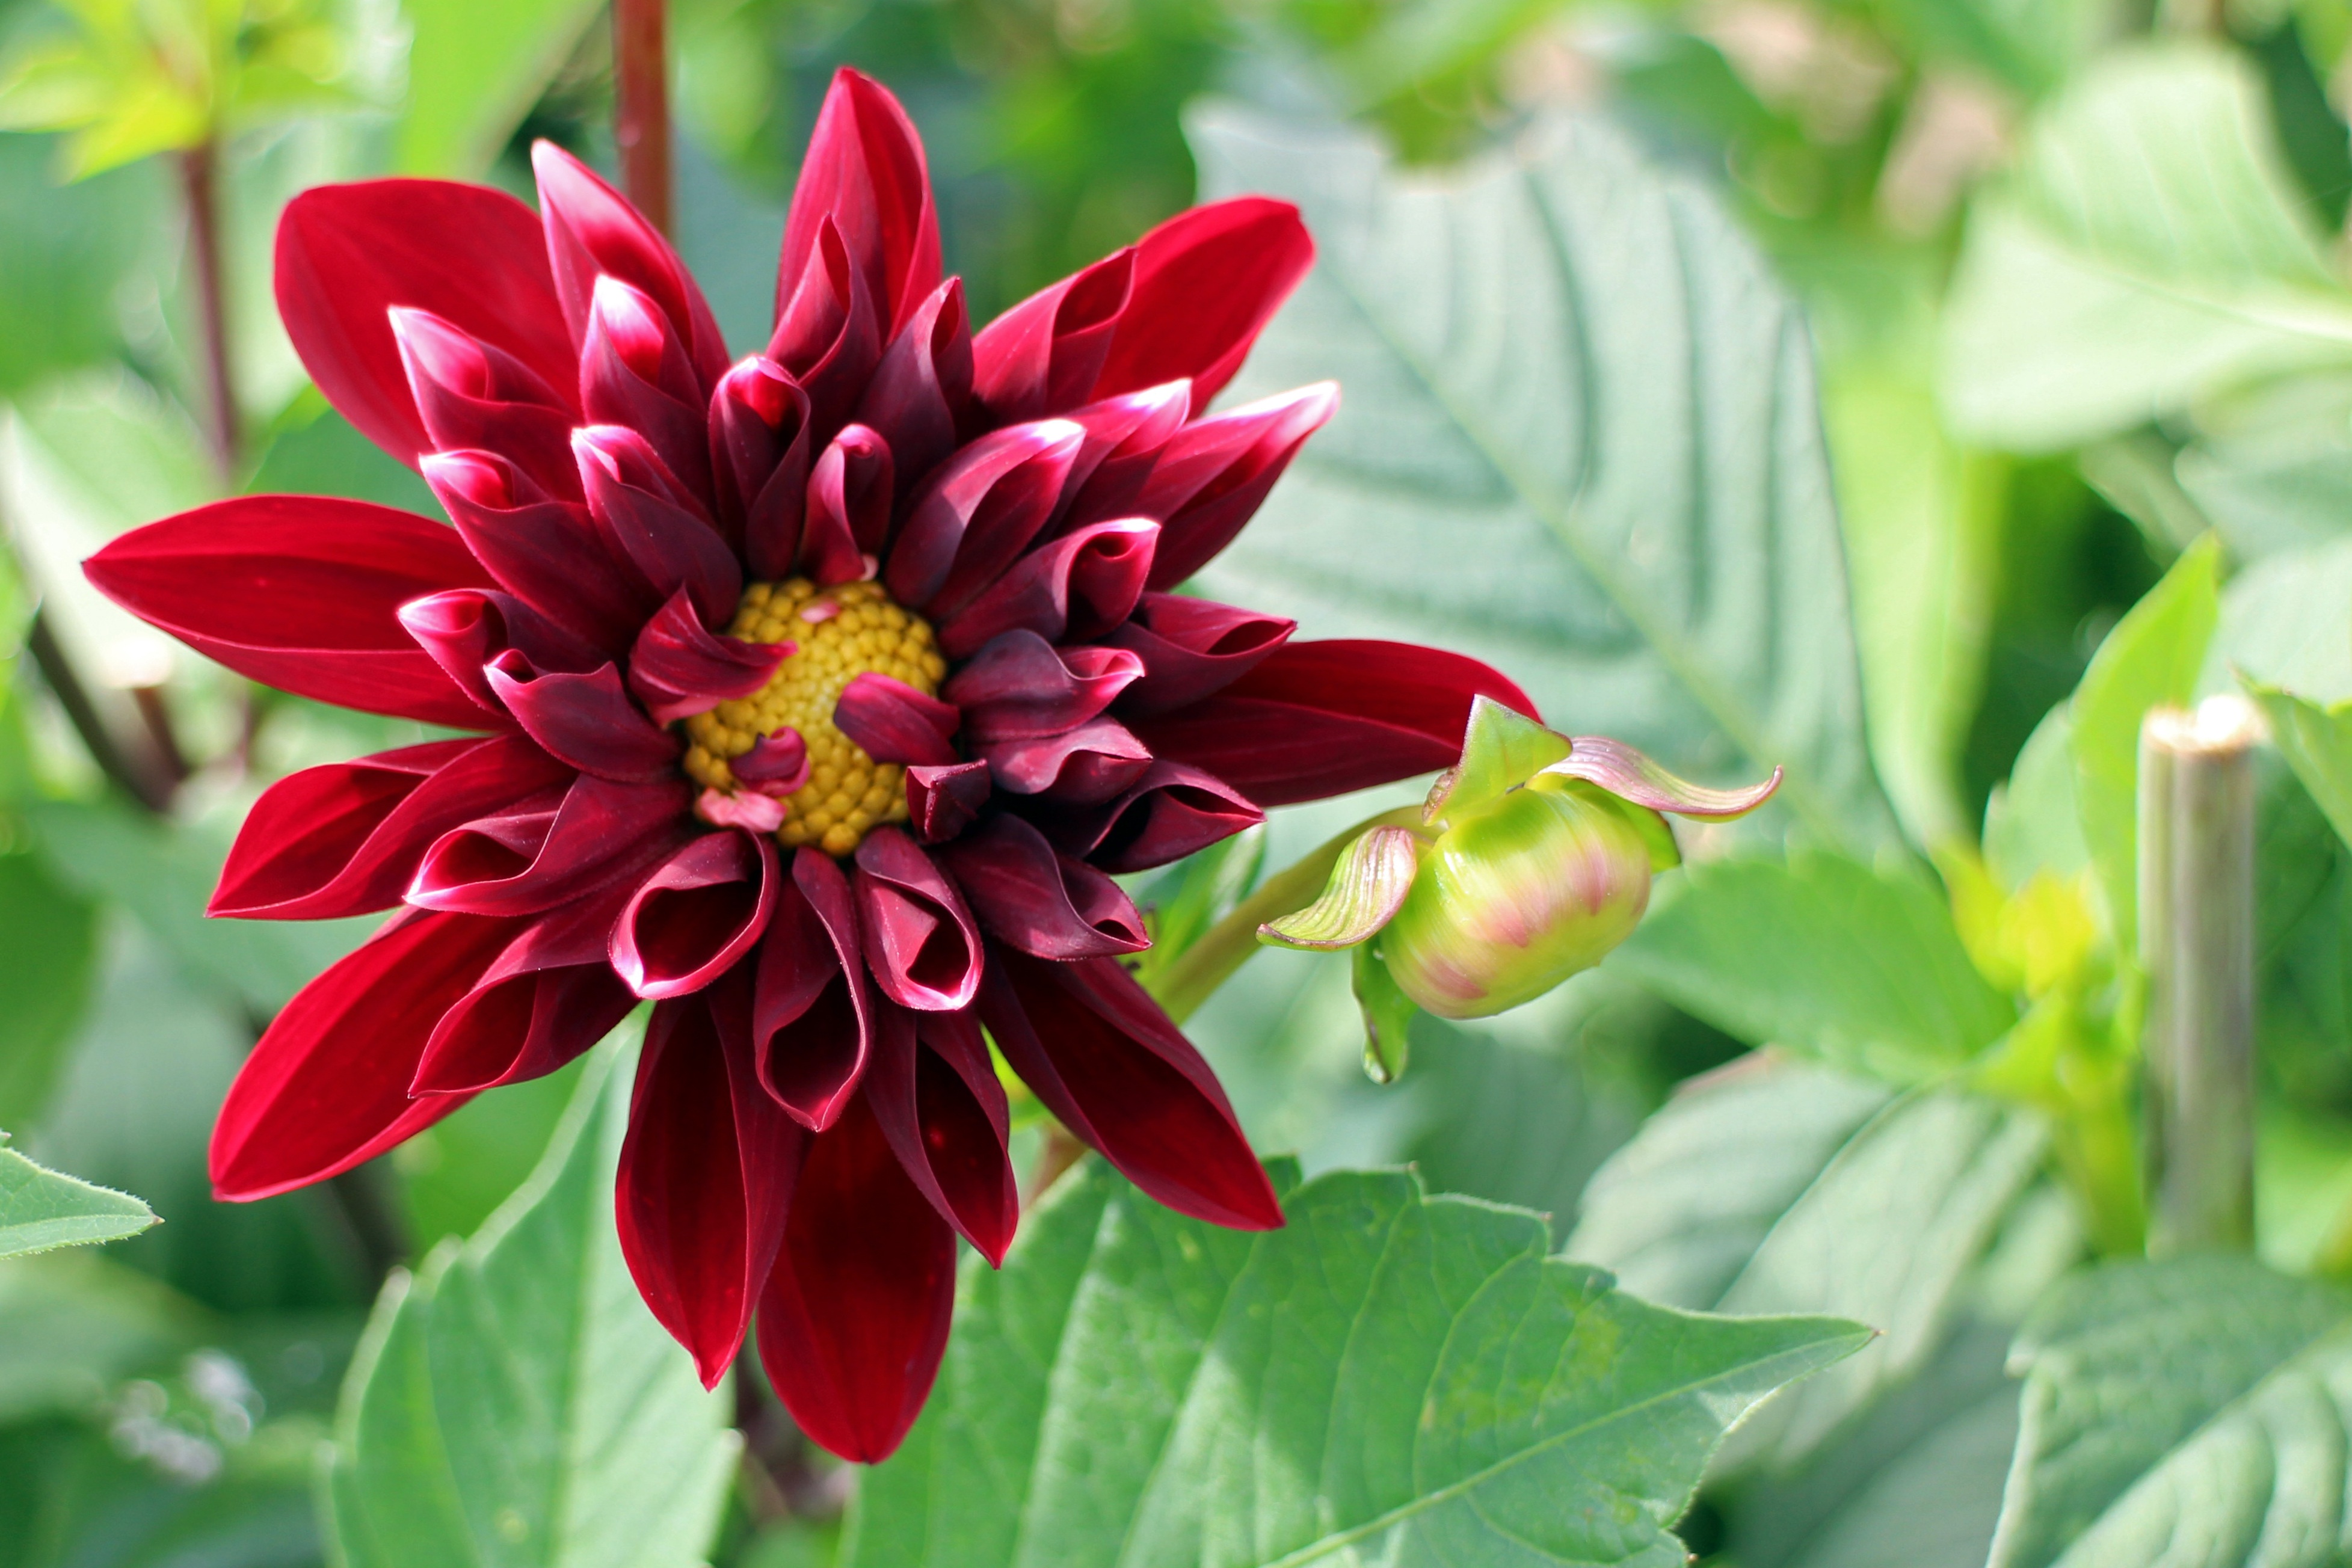
blossom, plant, flower, petal, bloom, autumn, botany, flora, dahlia, geothermal, dahlias, flower garden, composites, macro photography, flowering plant, ornamental flower, daisy family, annual plant, land plant